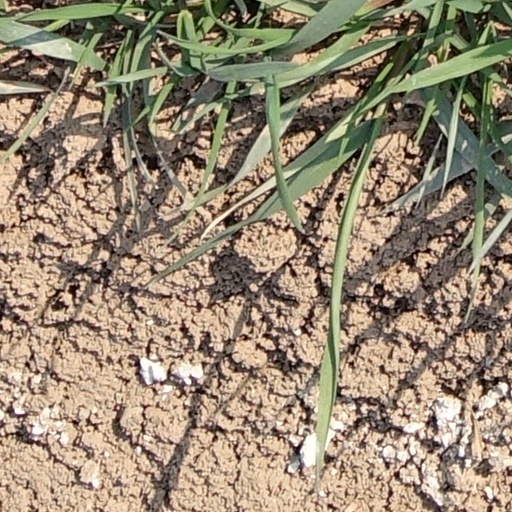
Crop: wheat